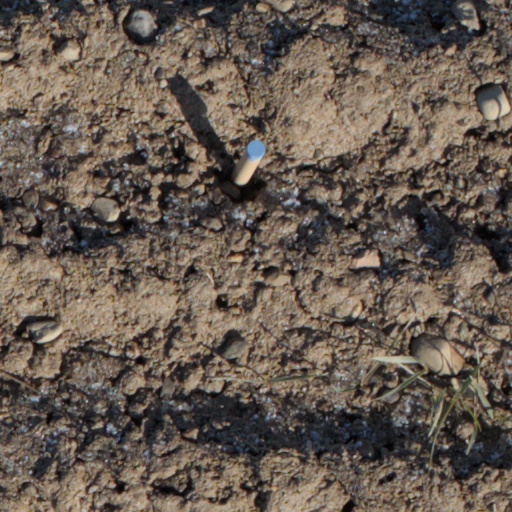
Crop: wheat